Thomas D. Larson

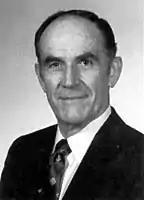

Thomas D. Larson (September 28, 1928 – July 20, 2006) was an American administrator, who was sworn in as the Federal Highway Administrator on August 10, 1989. A native of Pennsylvania, Larson came to the FHWA after a career as a researcher, Professor of Civil Engineering, and administrator at the Pennsylvania State University. He was Pennsylvania's Secretary of Transportation for eight years, and a leader in the American Association of State Highway and Transportation Officials and the Transportation Research Board.